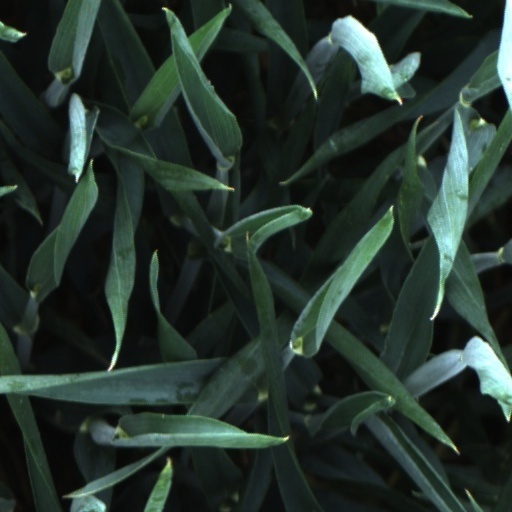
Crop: wheat